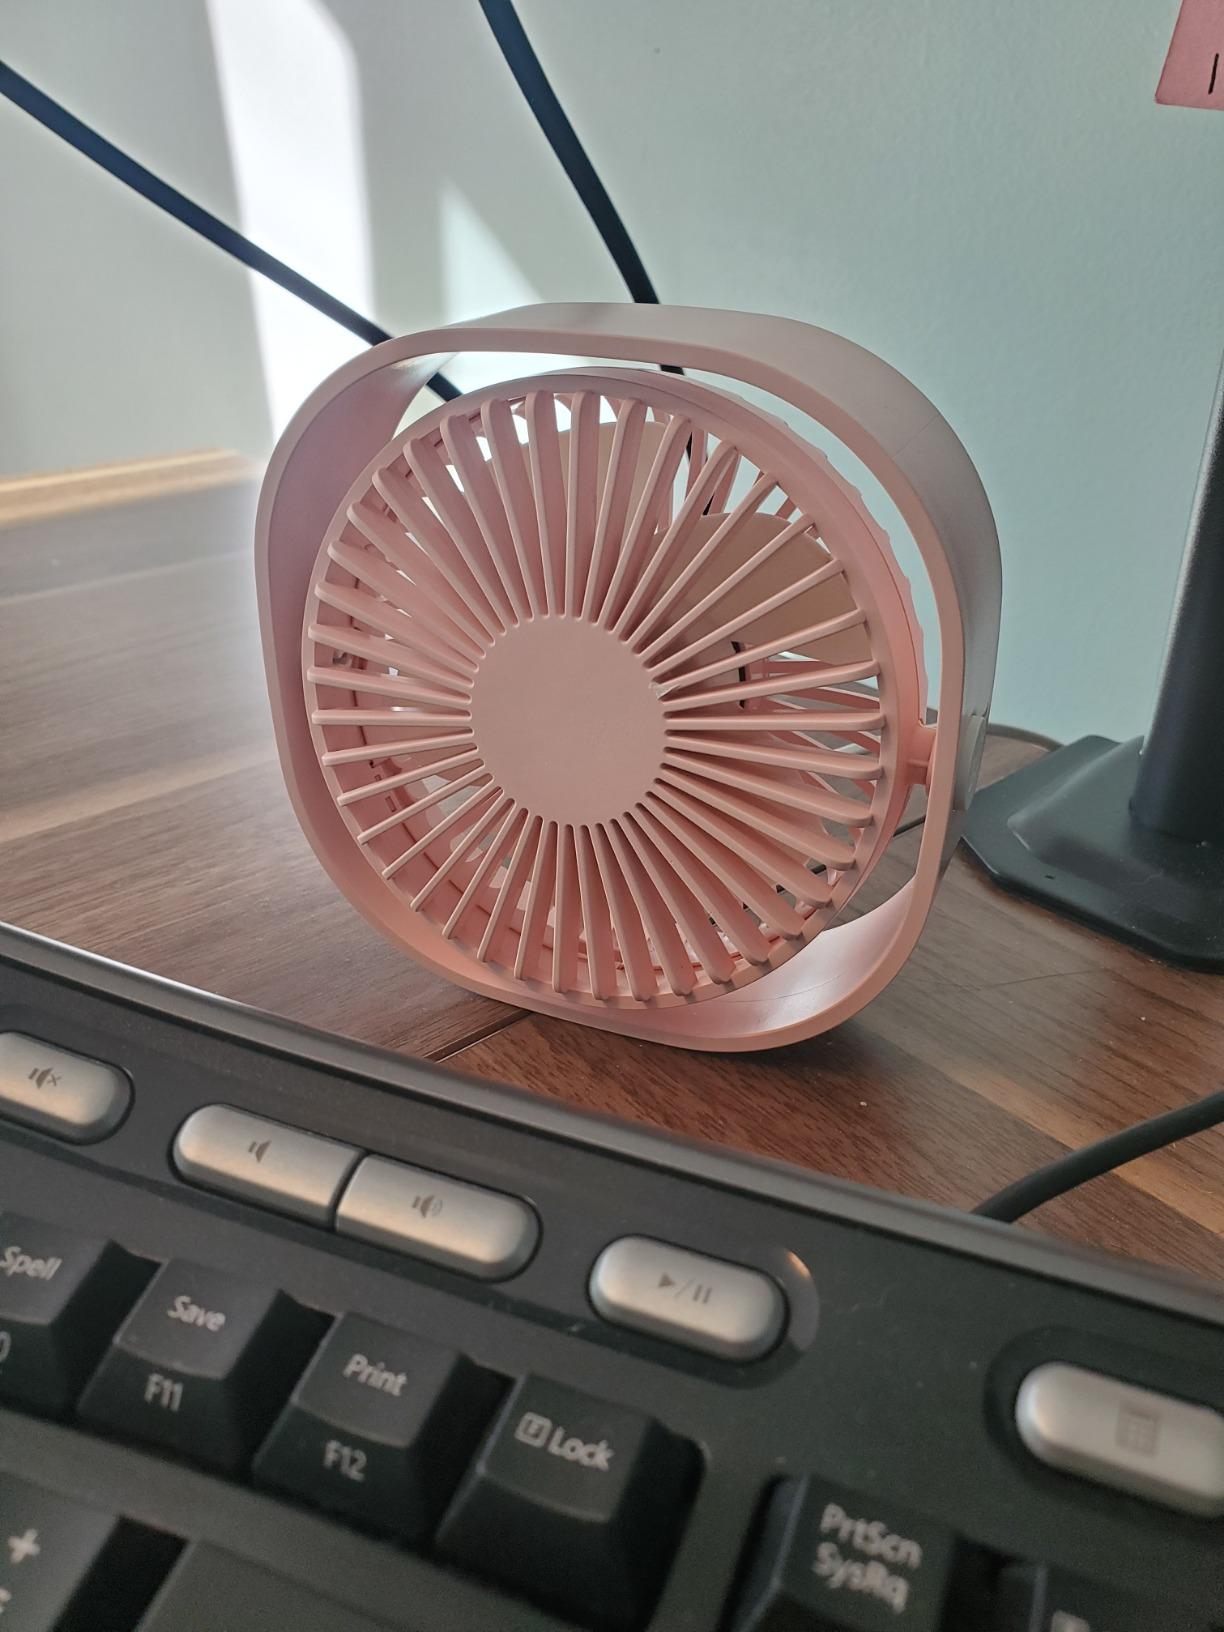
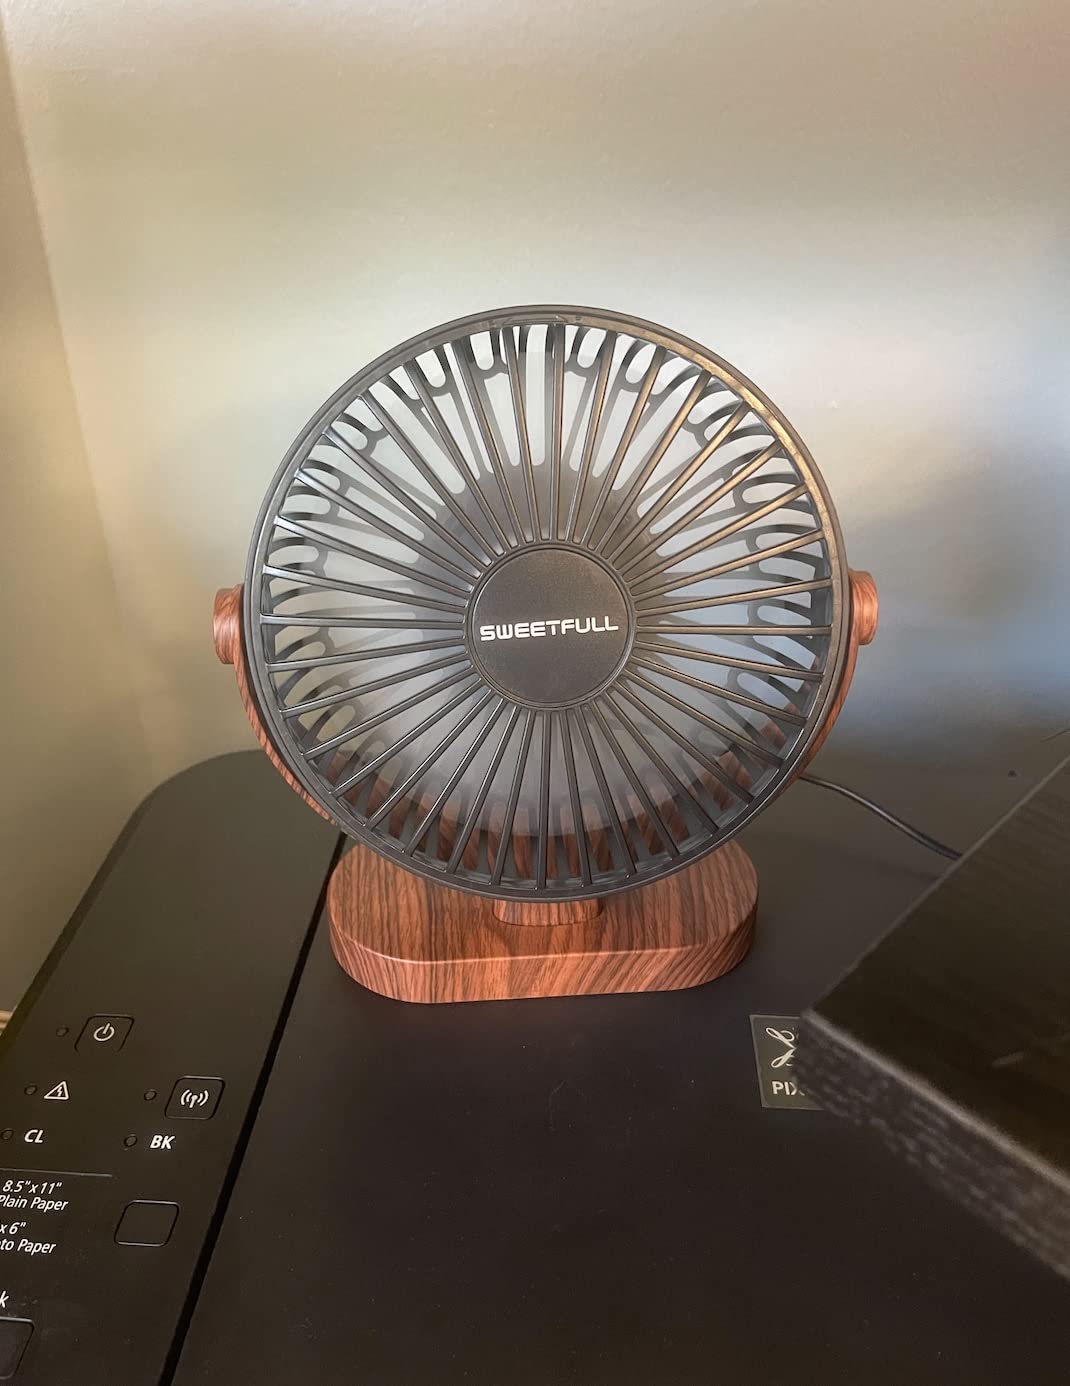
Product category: fan
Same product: no